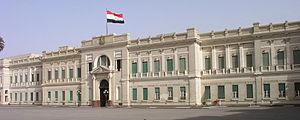
Le palais d'Abedin, construit au milieu du XIXᵉ siècle, est le siège du gouvernement de l'Égypte.
Antonio Lasciac est un architecte italien qui travailla en Égypte pendant plus de cinquante ans, entre 1882 et 1936.